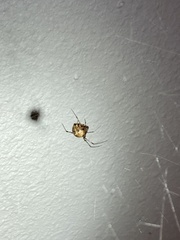
Species: Parasteatoda_tepidariorum